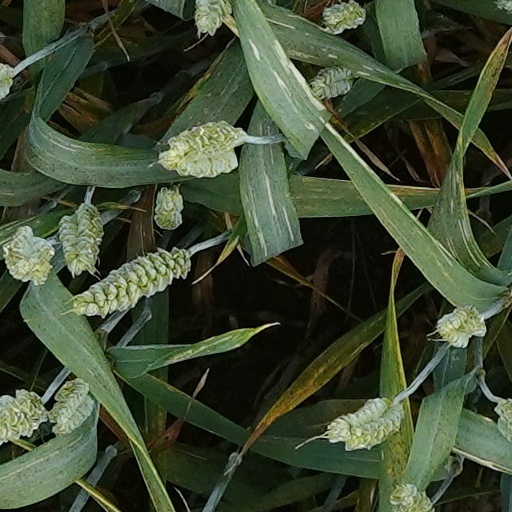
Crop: wheat